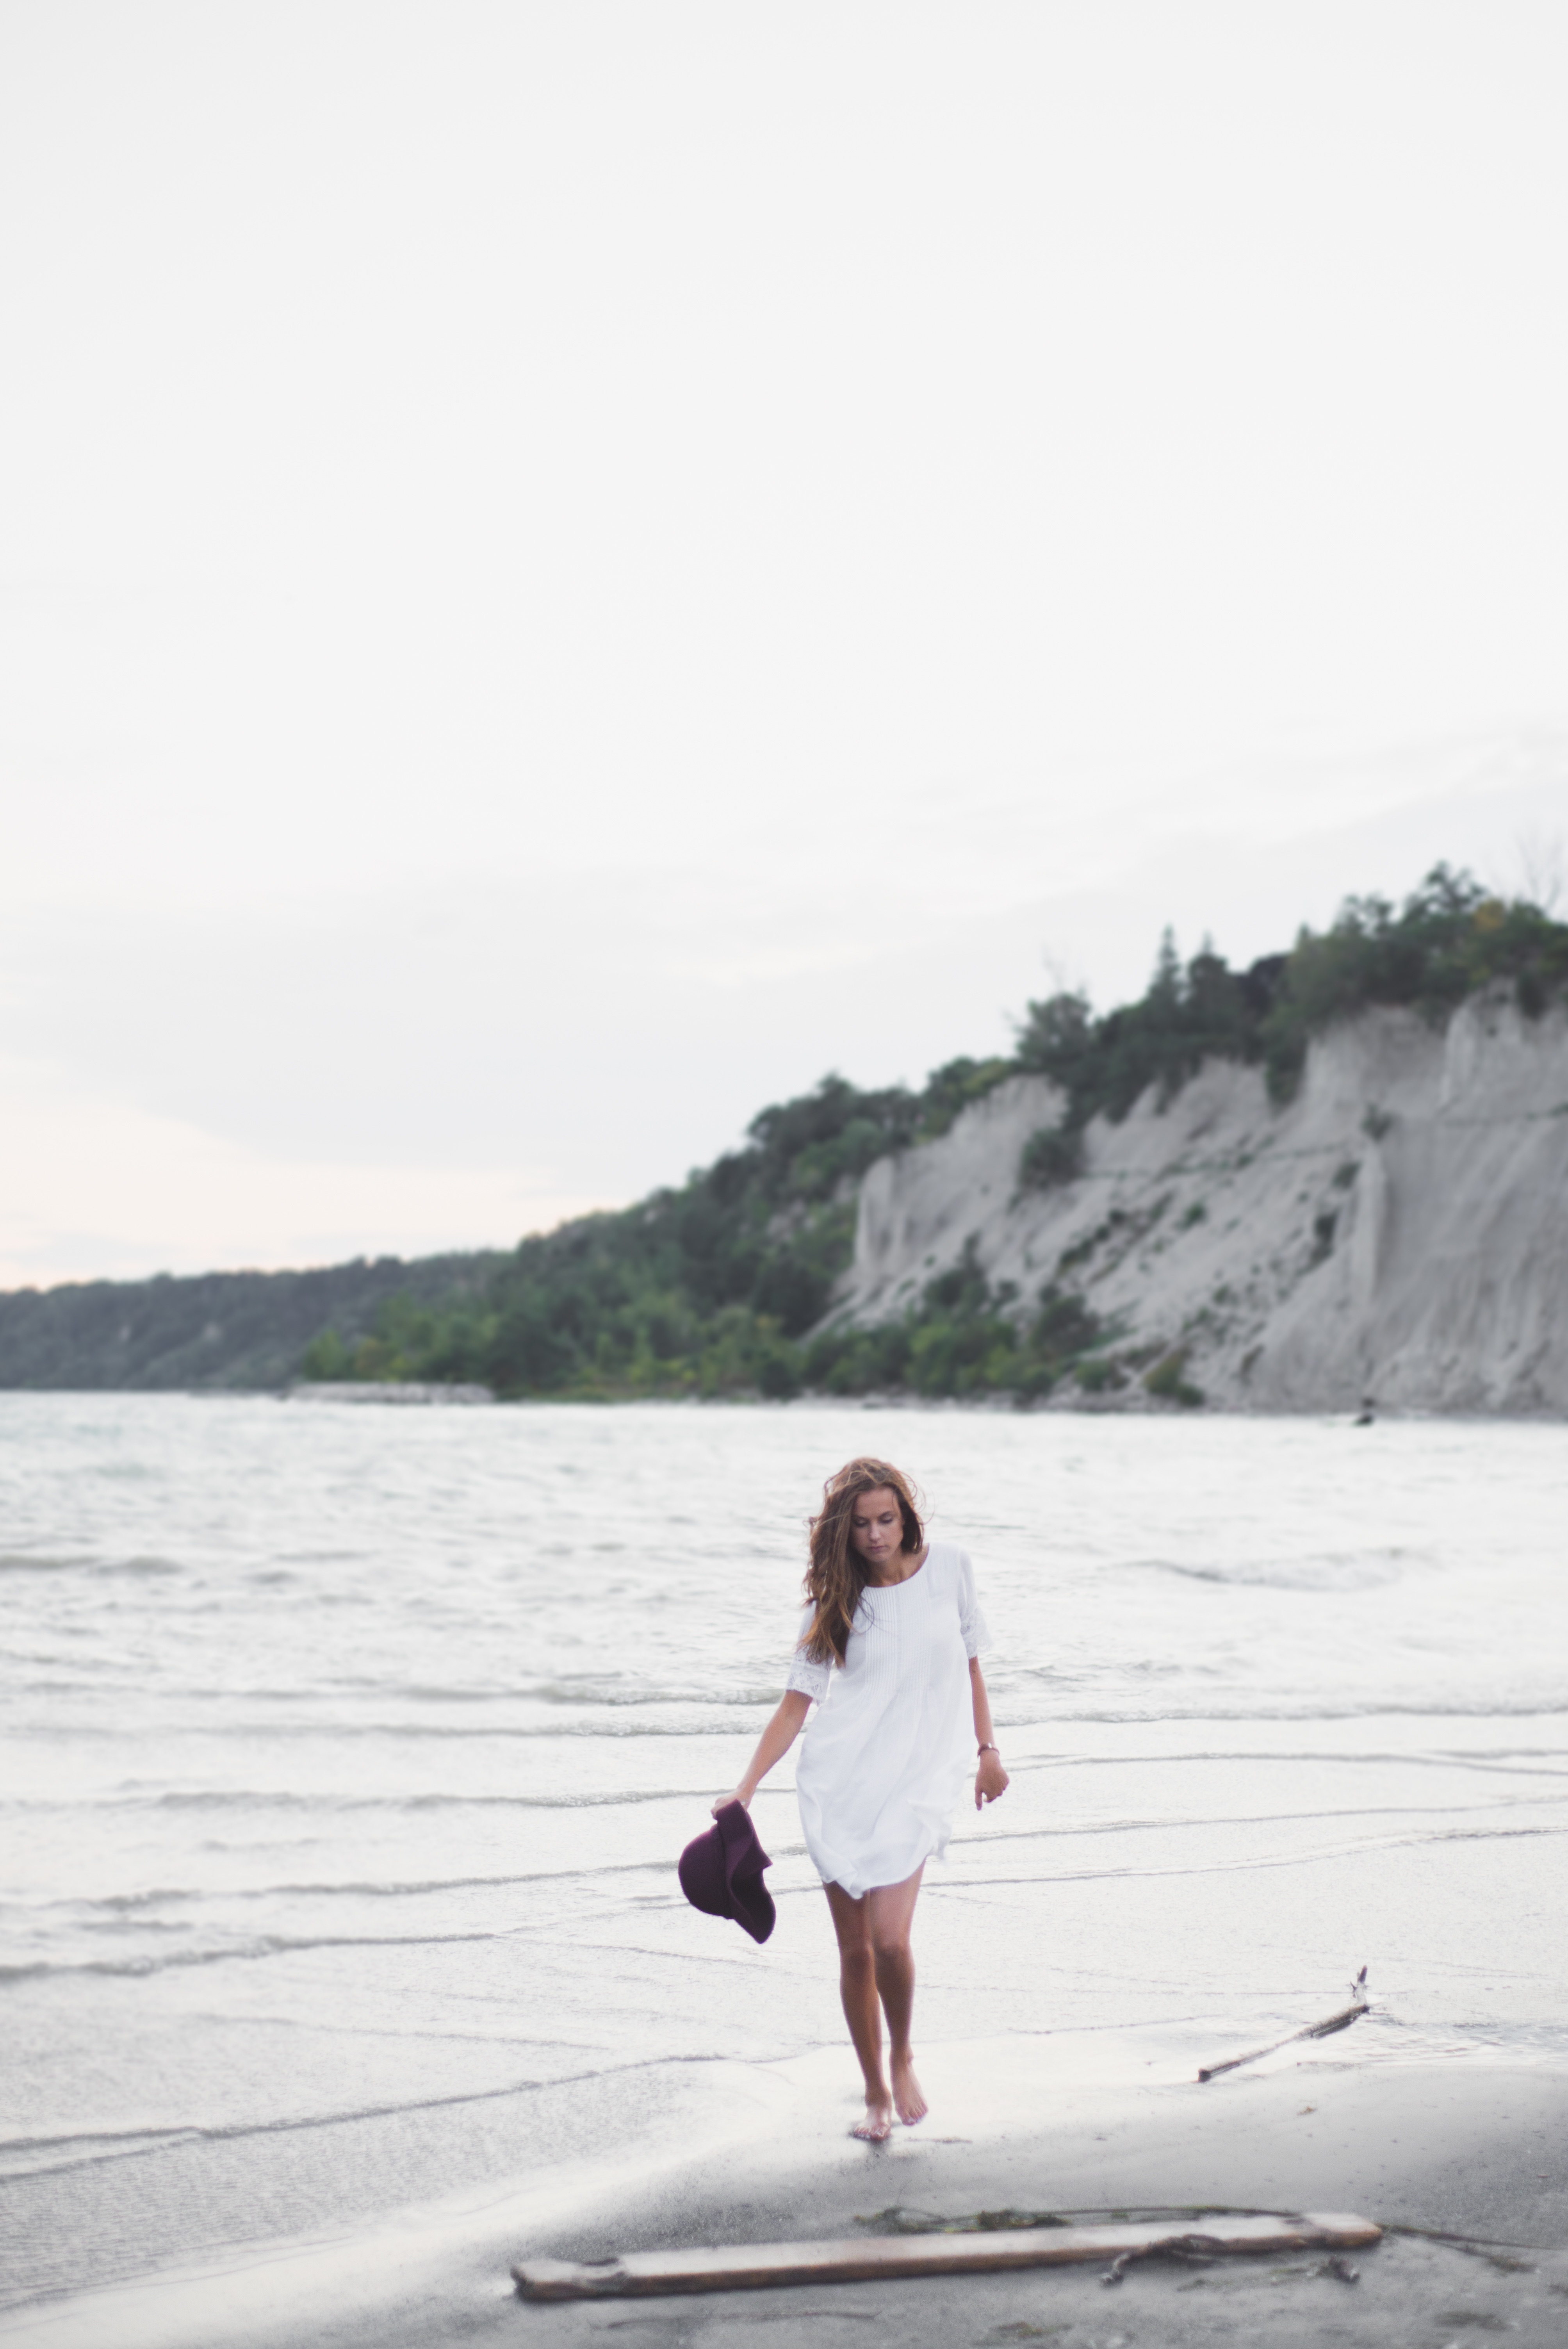
beach, sea, coast, water, walking, winter, shore, cliff, season, footwear, photograph, surfing equipment and supplies